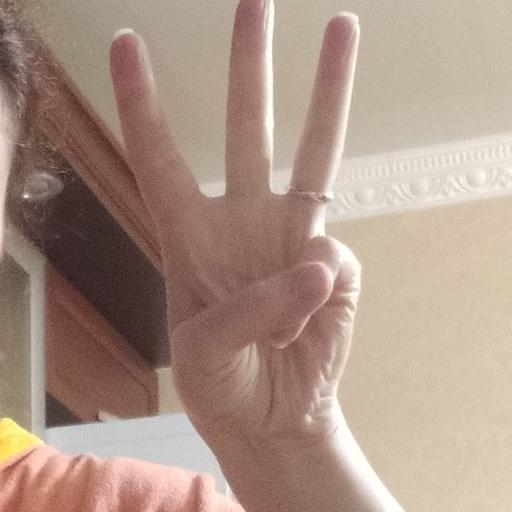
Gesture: three